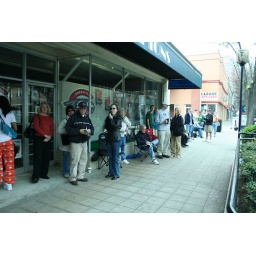
Waiting in line for Greenville Drive opening day tickets. That's my black chair in the foreground.